Walter Merlioun

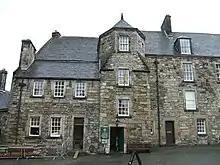
The Merlioun family built the "King's House" at Stirling Castle for James IV

Merlioun worked on a number of buildings in Scotland including castles and churches for James IV of Scotland. Henry Merlioun, who built Ravenscraig Castle for Mary of Gueldres was probably his father. The family had a property in Edinburgh on the south side of the High Street, which gave their name to a close, "Merlin's Wynd" or '"Marlin's Wynd". The remains of this paved street are under the floor of the Tron Kirk.